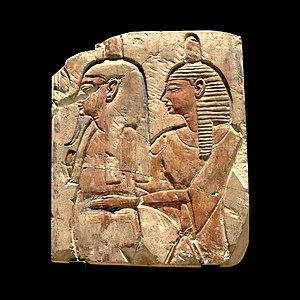
Le musée des Beaux-Arts de Lyon est un musée municipal situé sur la place des Terreaux à Lyon dans l'abbaye de Saint-Pierre-les-Nonnains, plus connu sous le nom de palais Saint-Pierre.
L’Égypte antique constitue le thème principal du département des Antiquités du Musée des Beaux-Arts de Lyon et la collection égyptienne qu'il détient est la plus grande de France après celle du Musée du Louvre. Sur les treize salles que compte le département, l'Égypte en occupe neuf. Cette place s’explique par l’importance historique de l’égyptologie à Lyon, animée par des hommes tels que Victor Loret, dont la famille a fait don au musée en 1954 de plus d'un millier d'objets. Dès 1895, le Musée du Louvre fournit près de quatre cents objets pour constituer le fonds du département ; d'autres objets complètent ce dépôt quelques années plus tard, augmenté, en 1936, d'objets provenant du village des artisans de Pharaon à Deir el-Médineh.